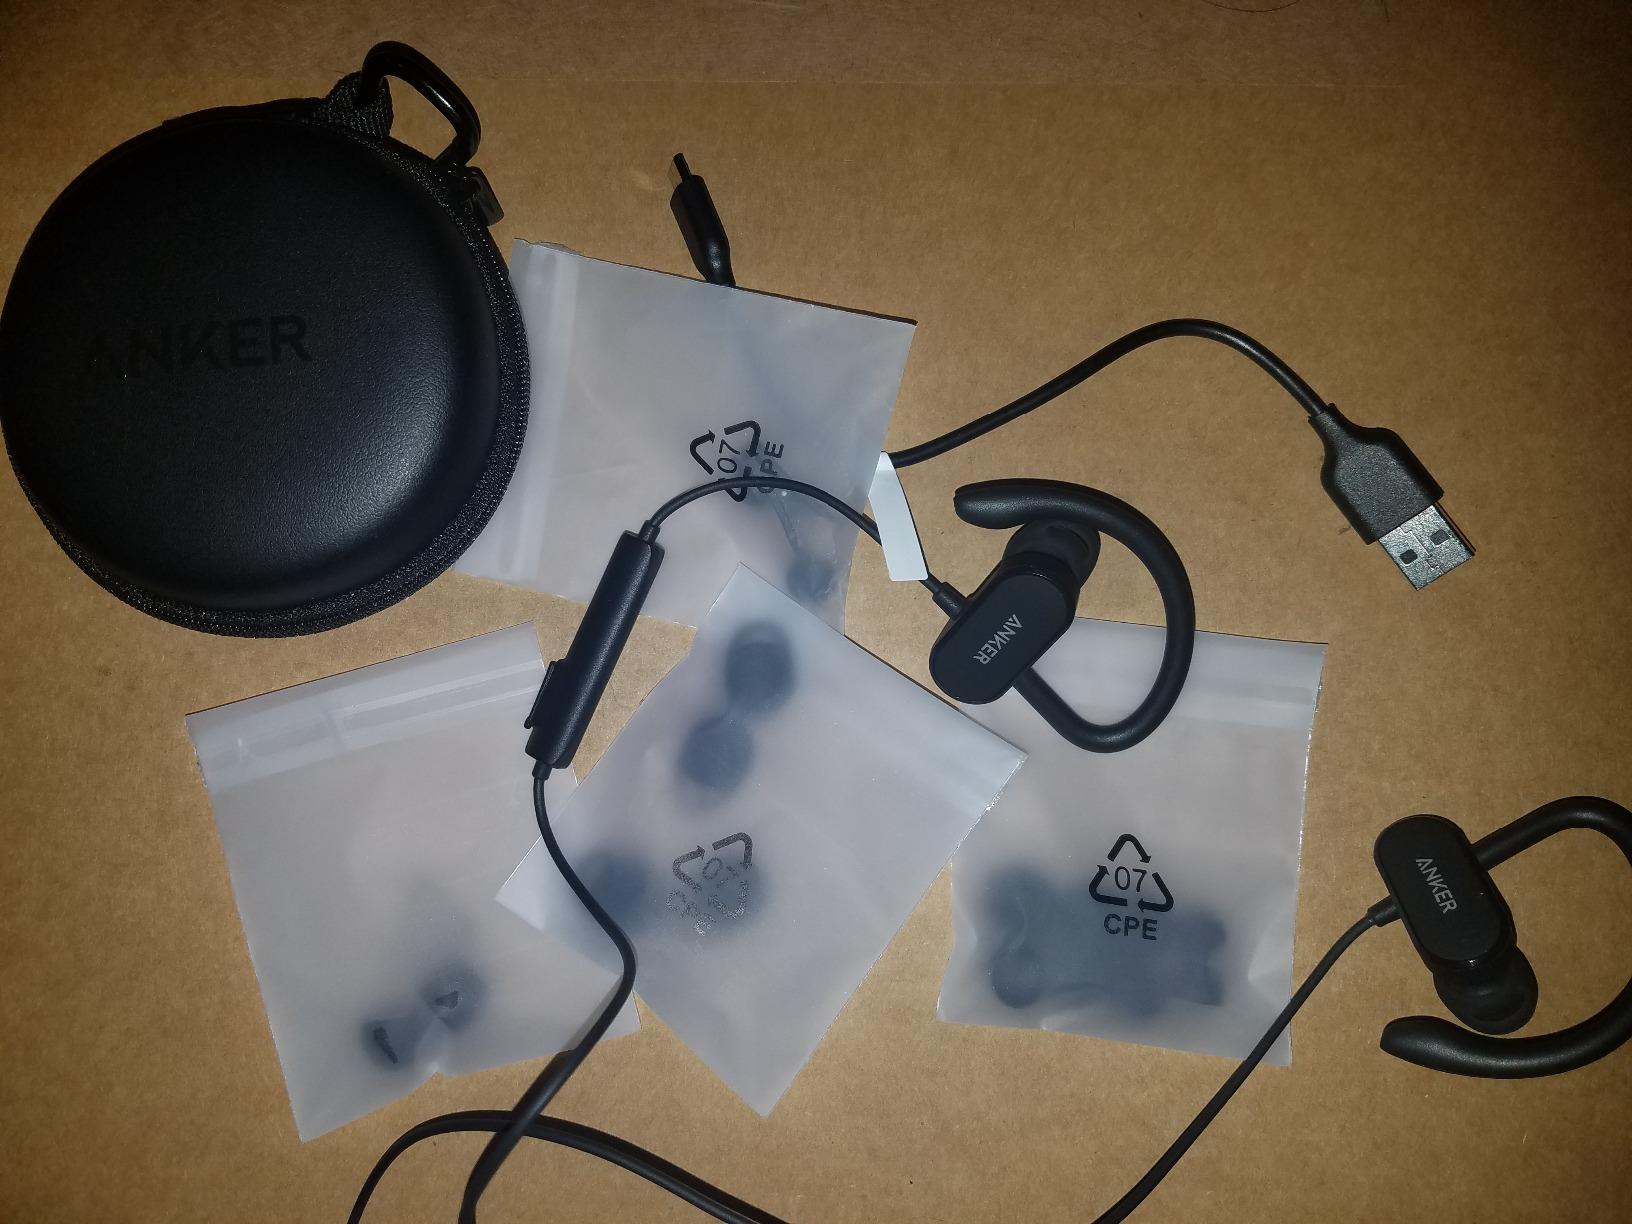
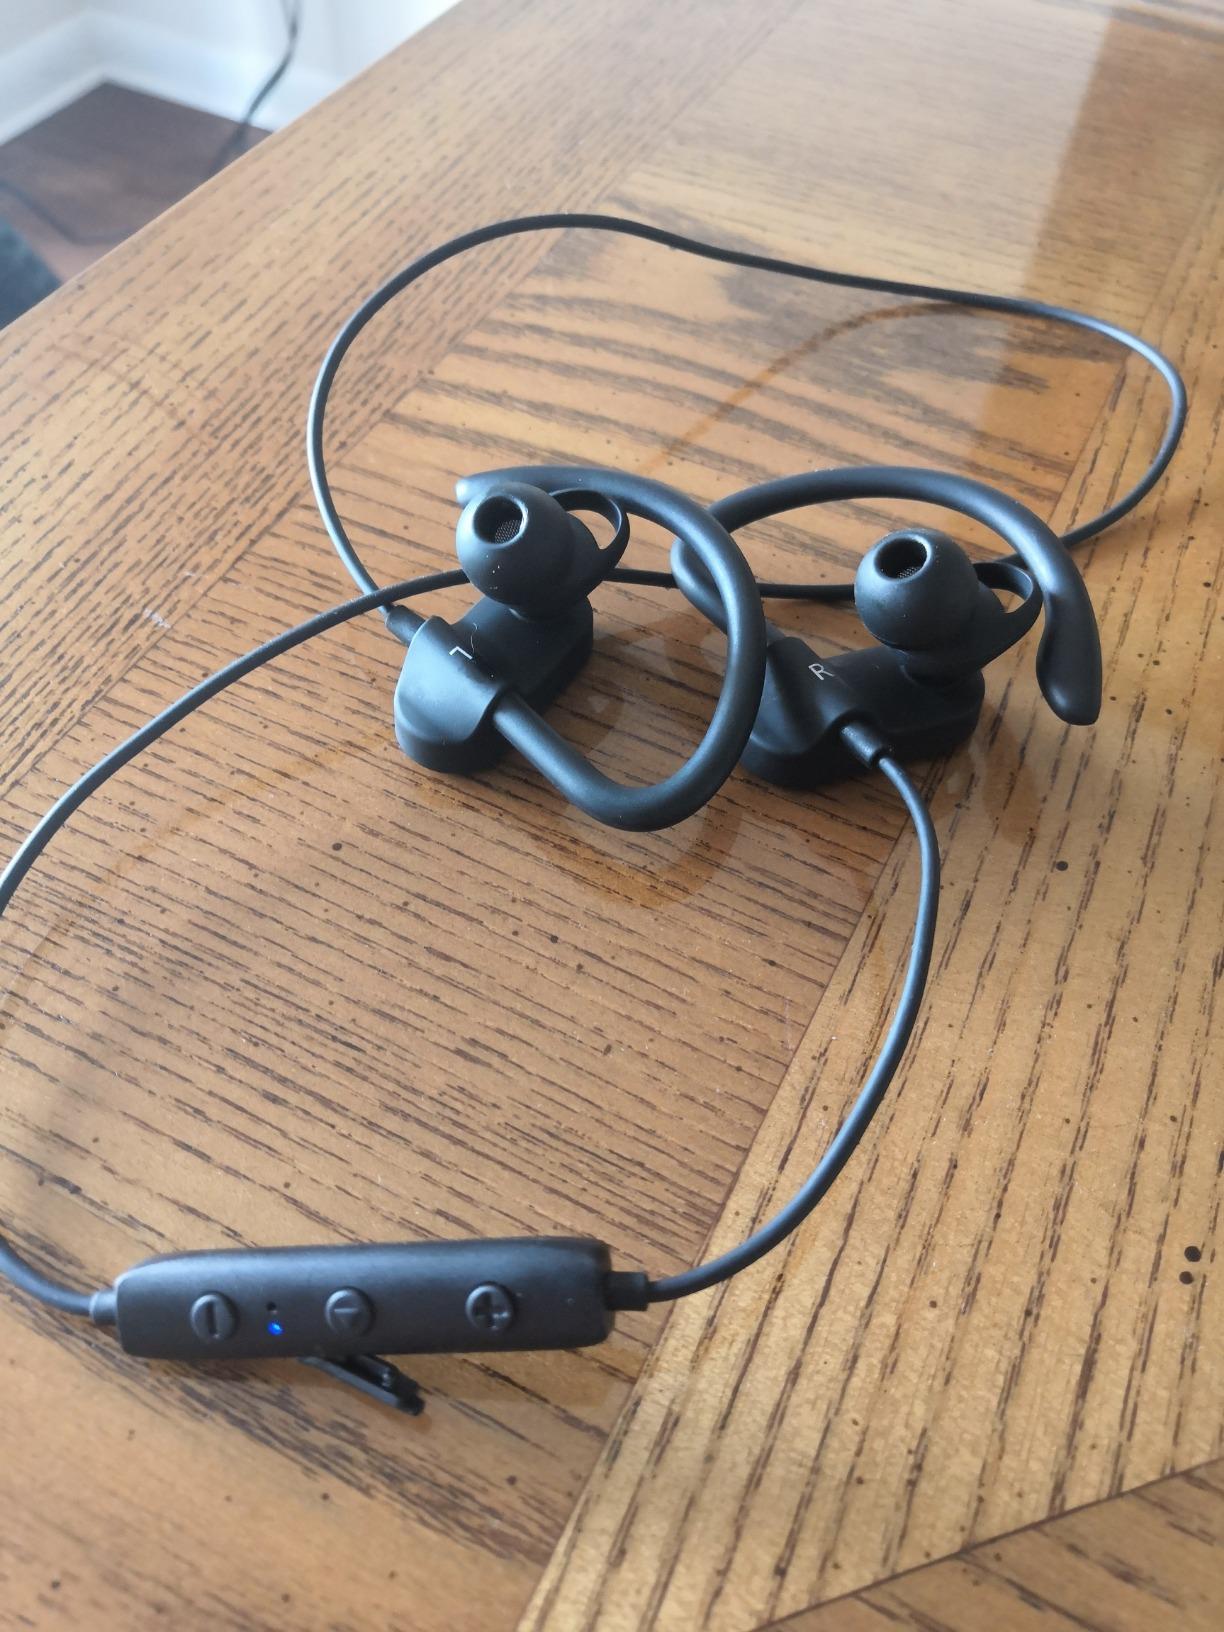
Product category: headphones
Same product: yes